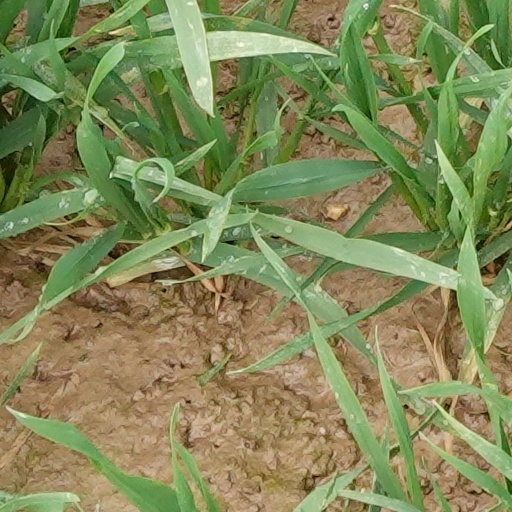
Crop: wheat